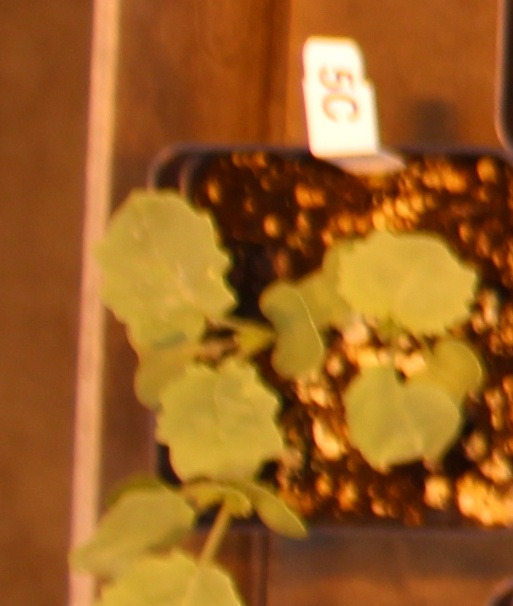
Label: Canola